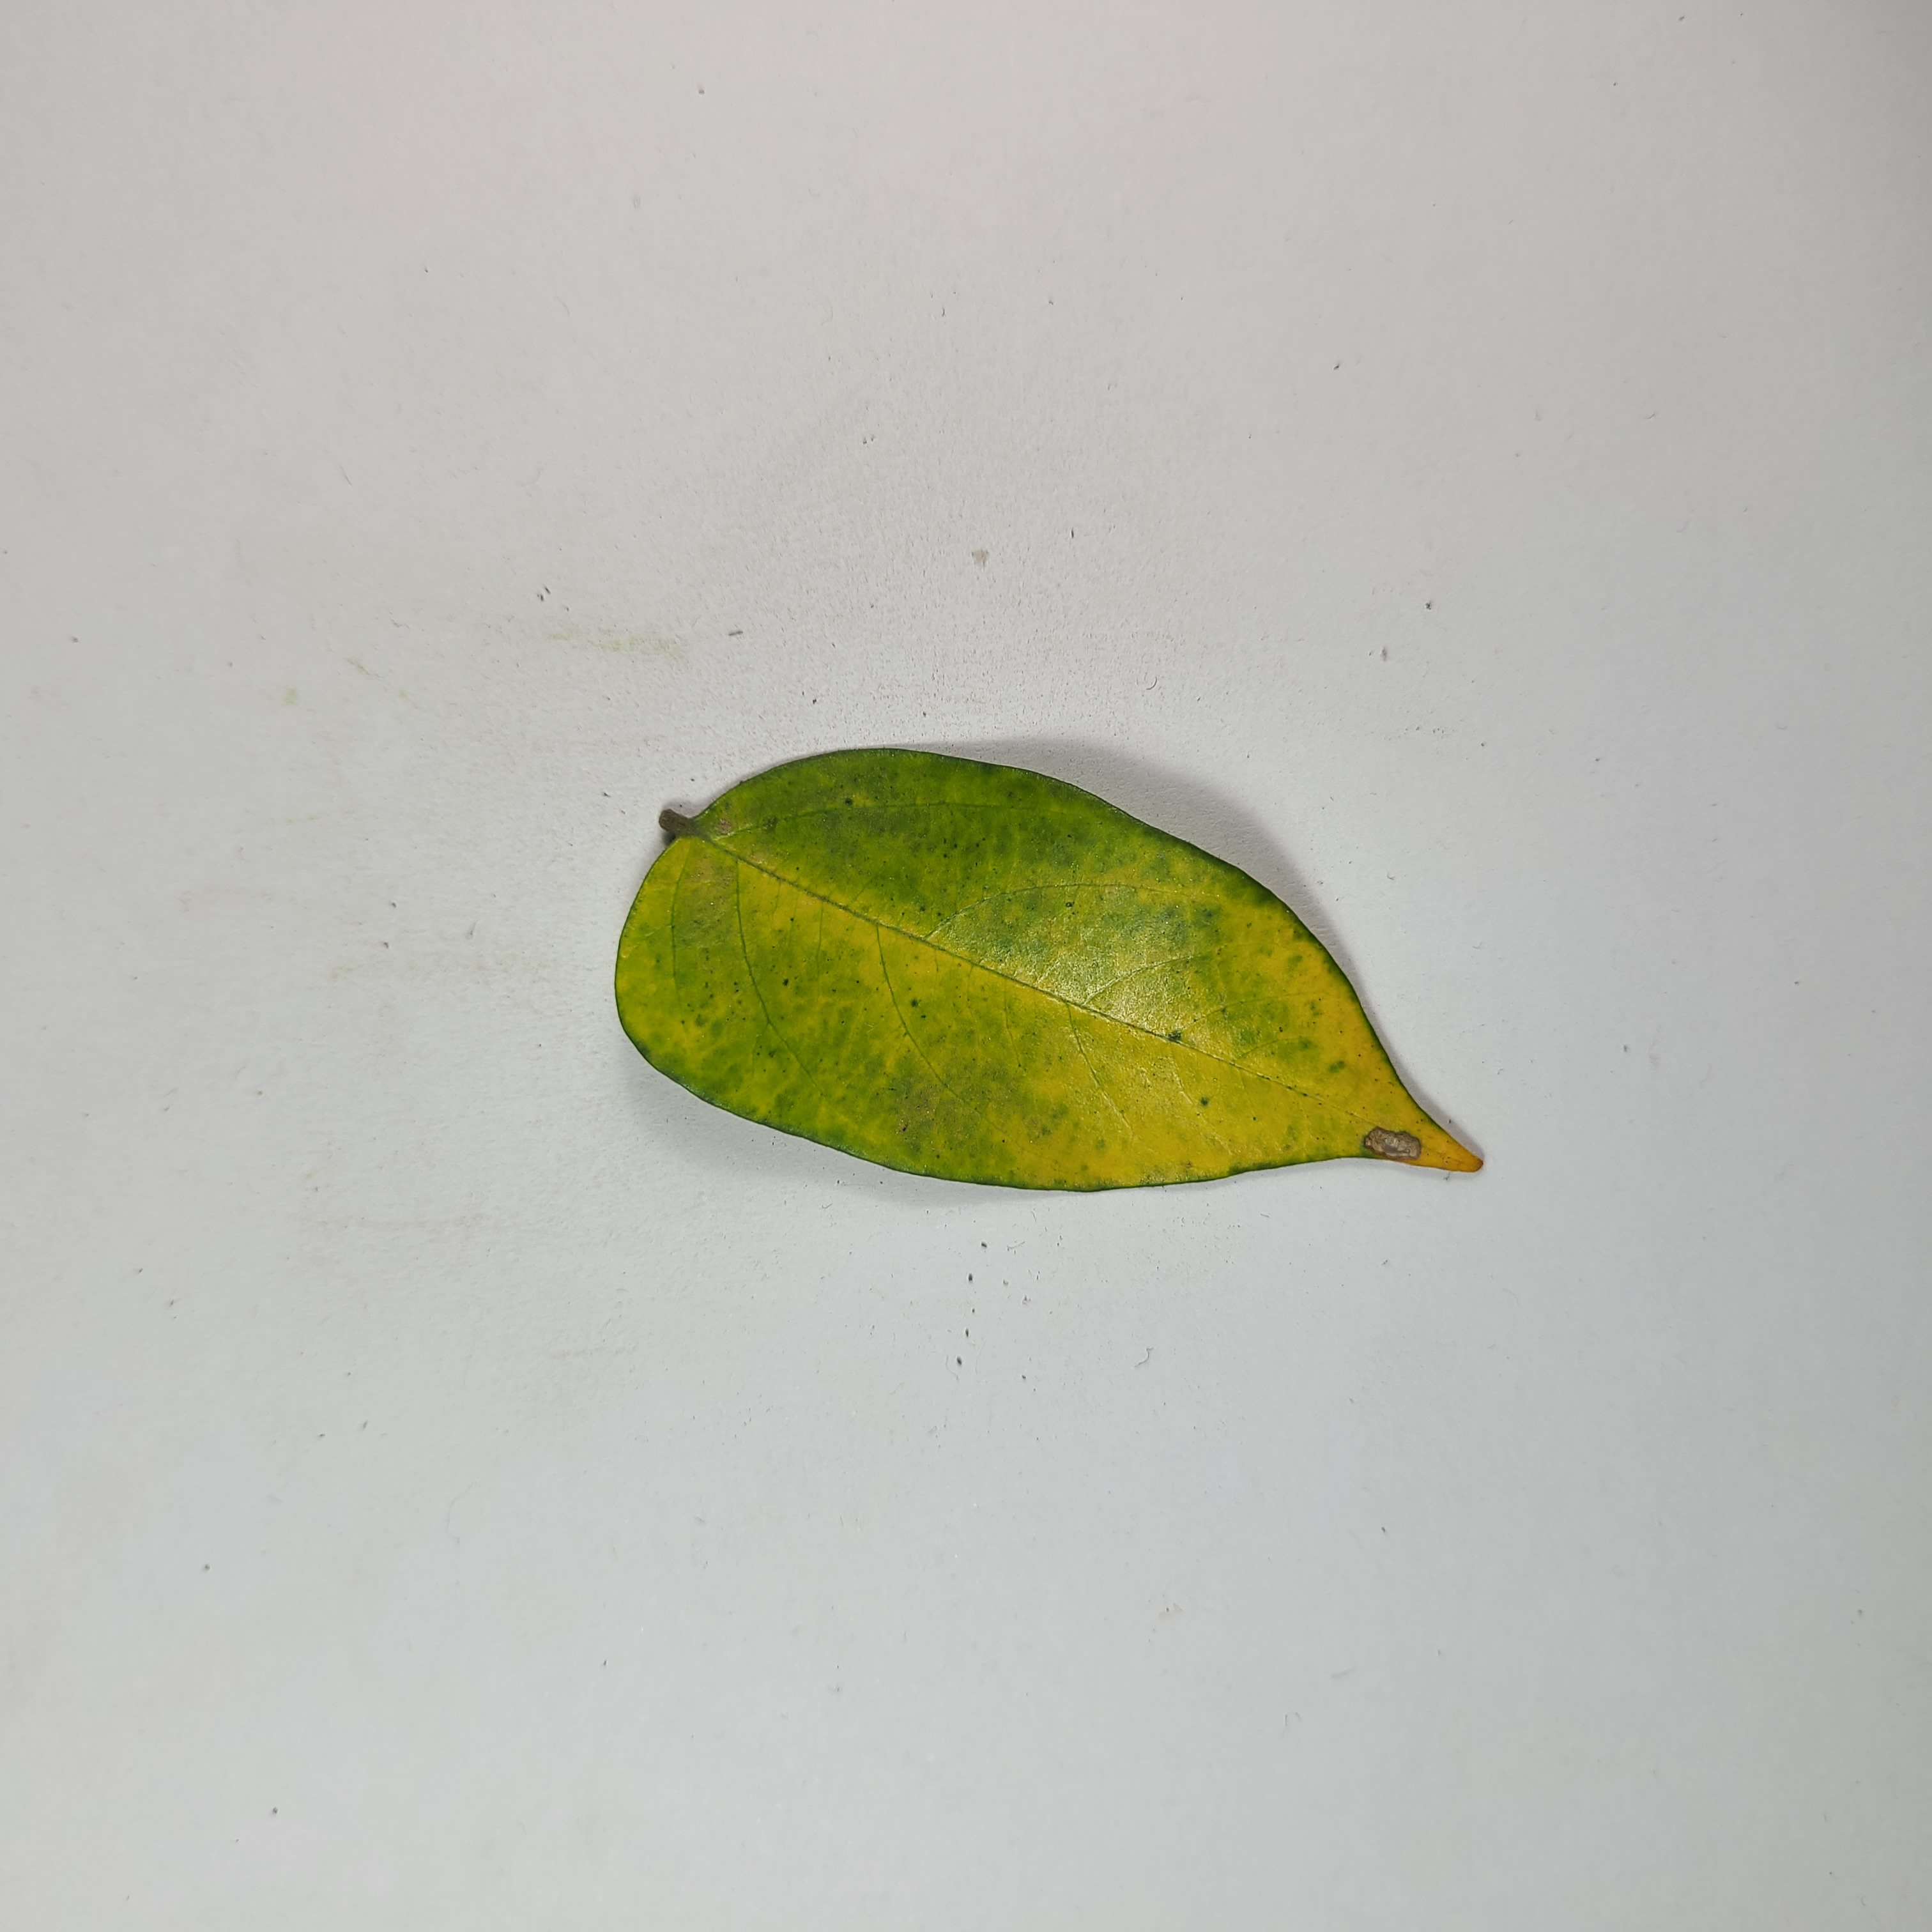
Label: Yellow Leaves